Denise Stillman

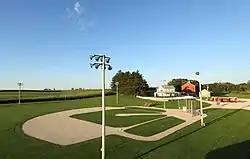
The Field of Dreams baseball field, in Dyersville, Iowa, pictured in 2012

Upon leaving school, Miarecki began an eighteen-year career in marketing. In 2012, two years after first visiting the site with her family, she purchased the baseball field in Dyersville, Iowa, featured in the 1989 movie "Field of Dreams", from the Lansing family. She established the company Go The Distance Baseball and created a youth sports tournament complex—the All-Star Ballpark Heaven—with an intent to host a Major League Baseball (MLB) game at the venue. In 2021, three years after her death, the venue, which is now named Field of Dreams, hosted an MLB game between the Chicago White Sox and the New York Yankees. The game was titled "MLB at Field of Dreams".